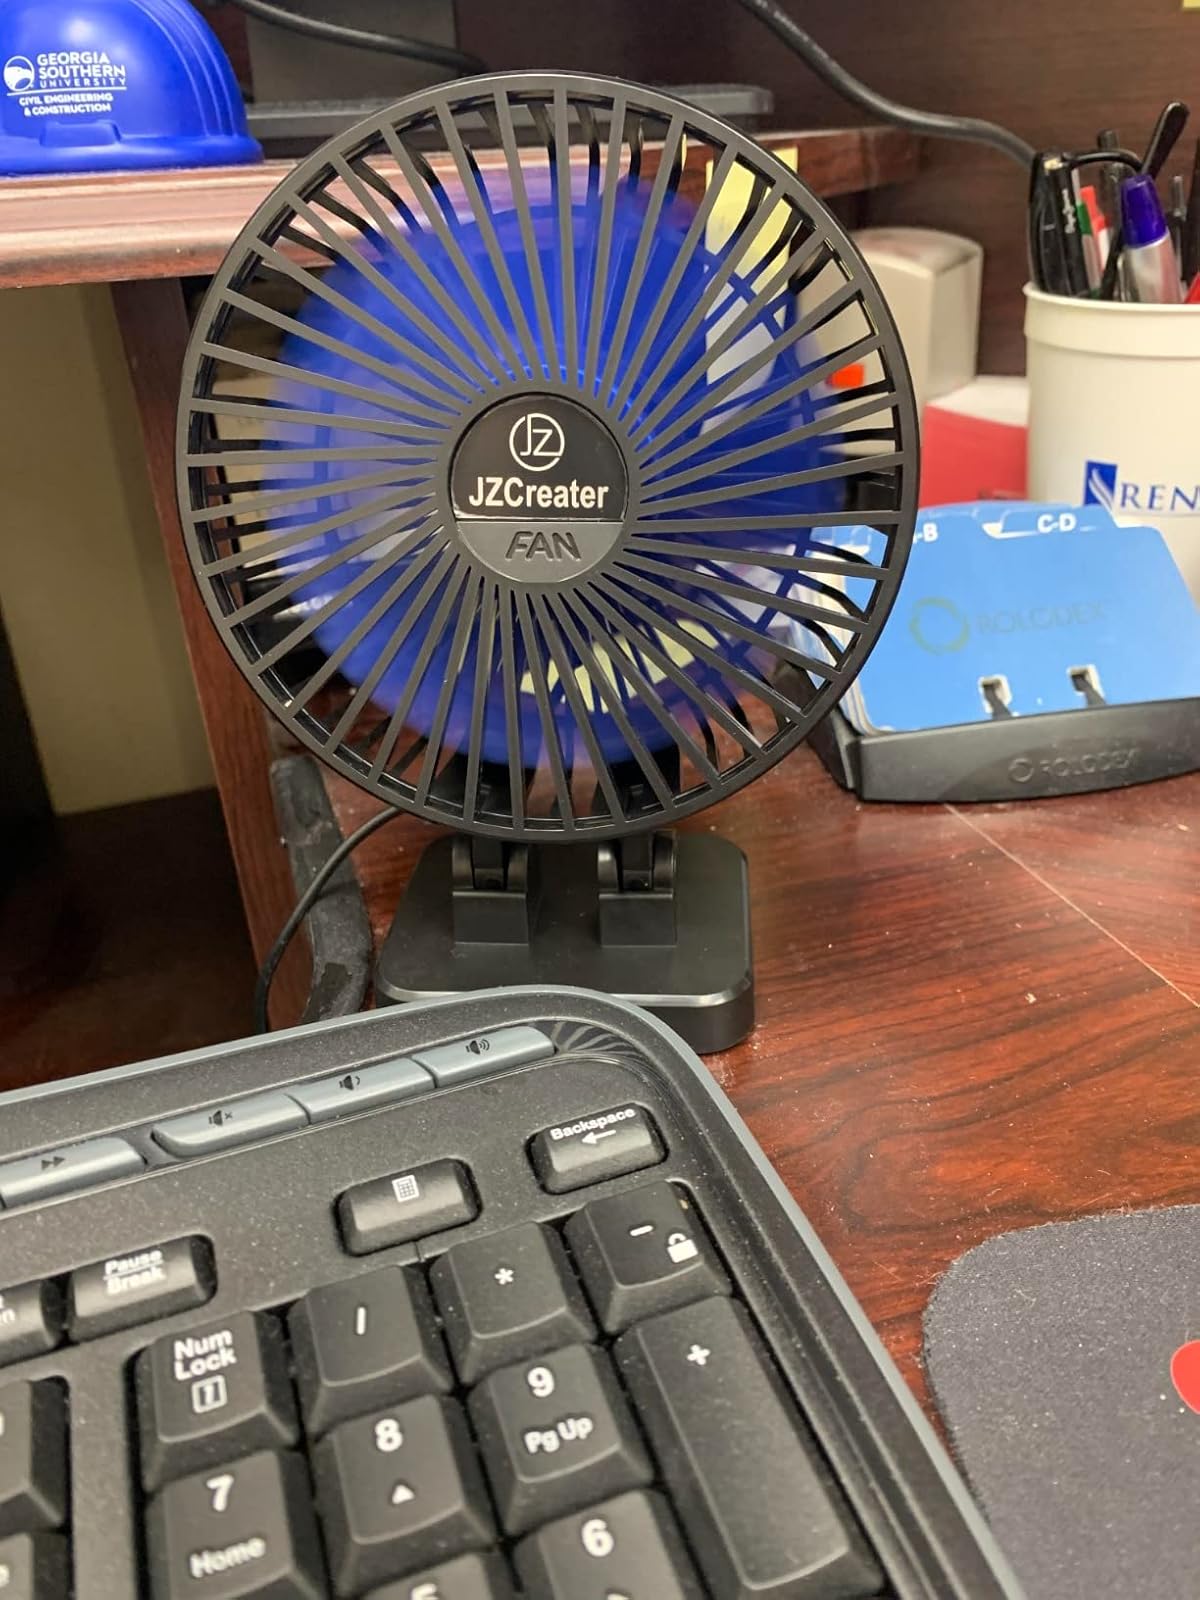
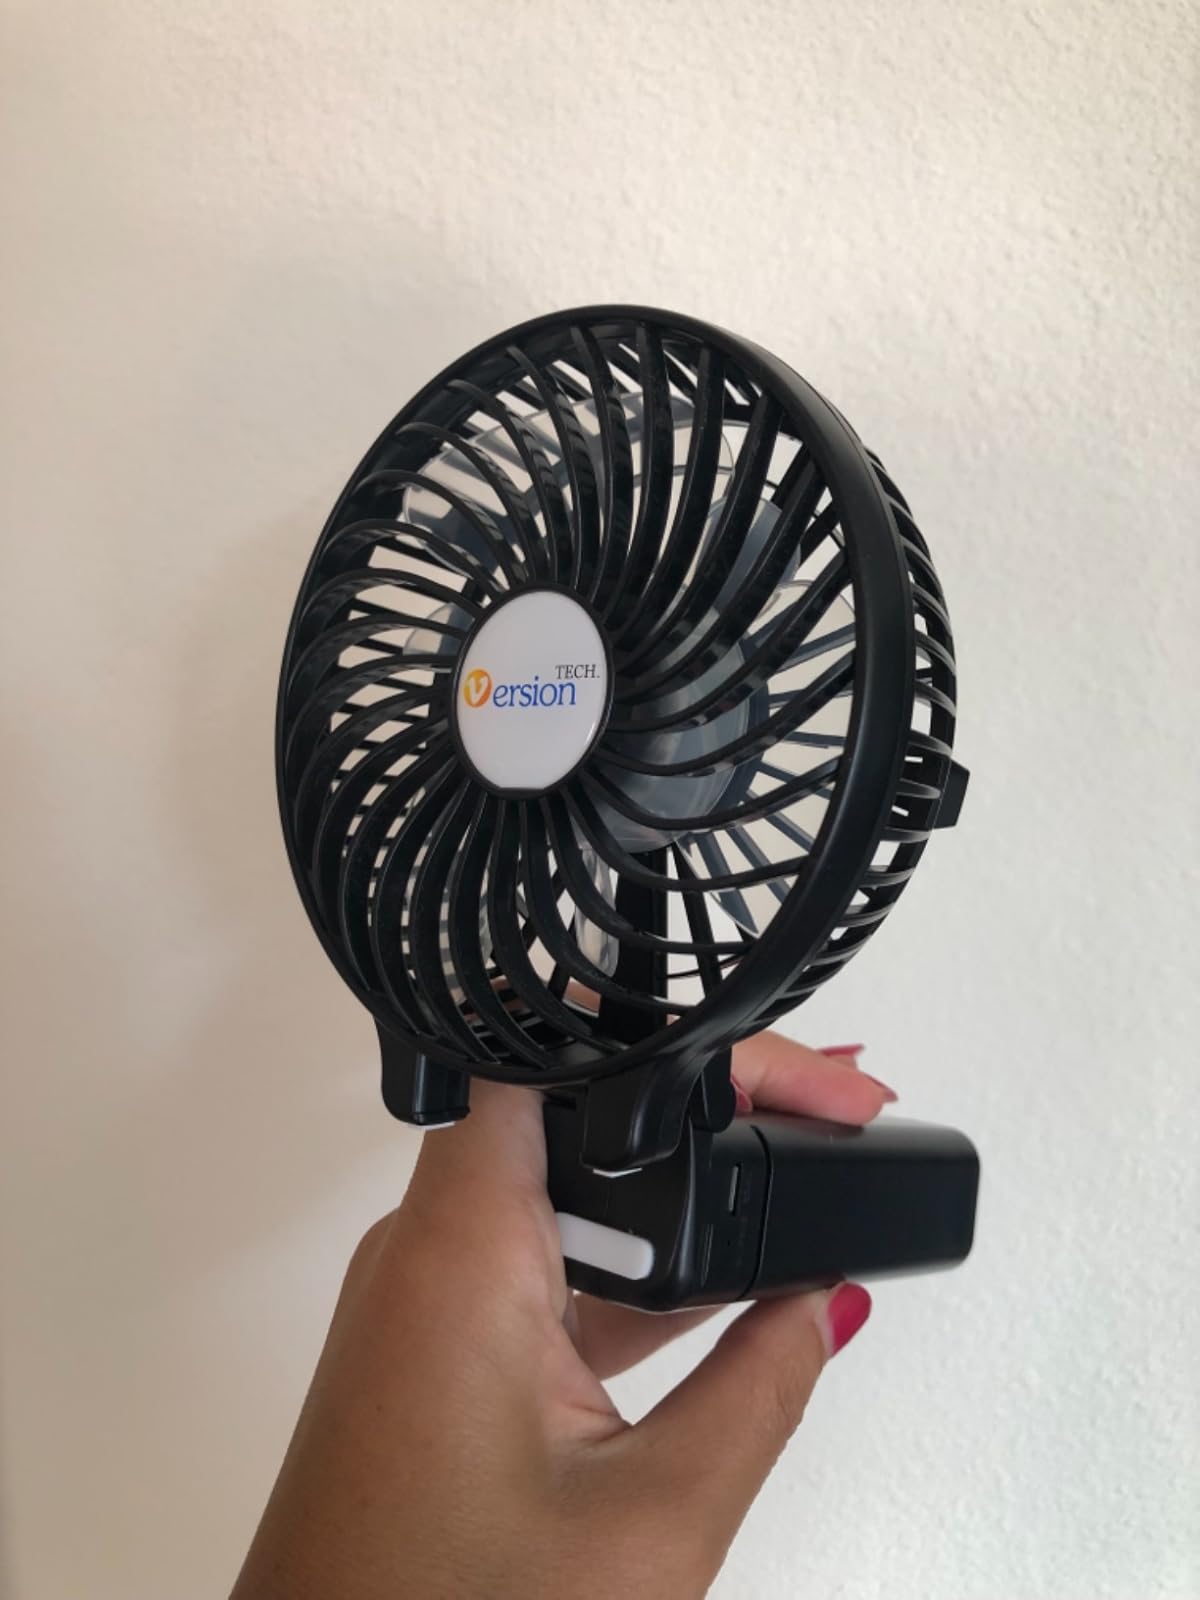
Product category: fan
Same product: no